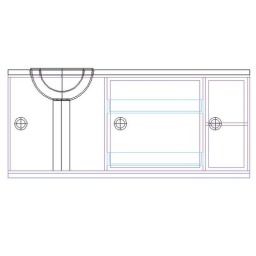
kitchen cabinet with wash basin done in autocad.